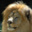
Label: lion